Kawaji Station

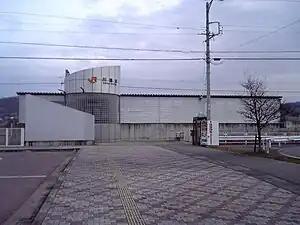
Kawaji Station in December 2012

is a train station in Iida, Nagano Prefecture, Japan, operated by Central Japan Railway Company (JR Central).